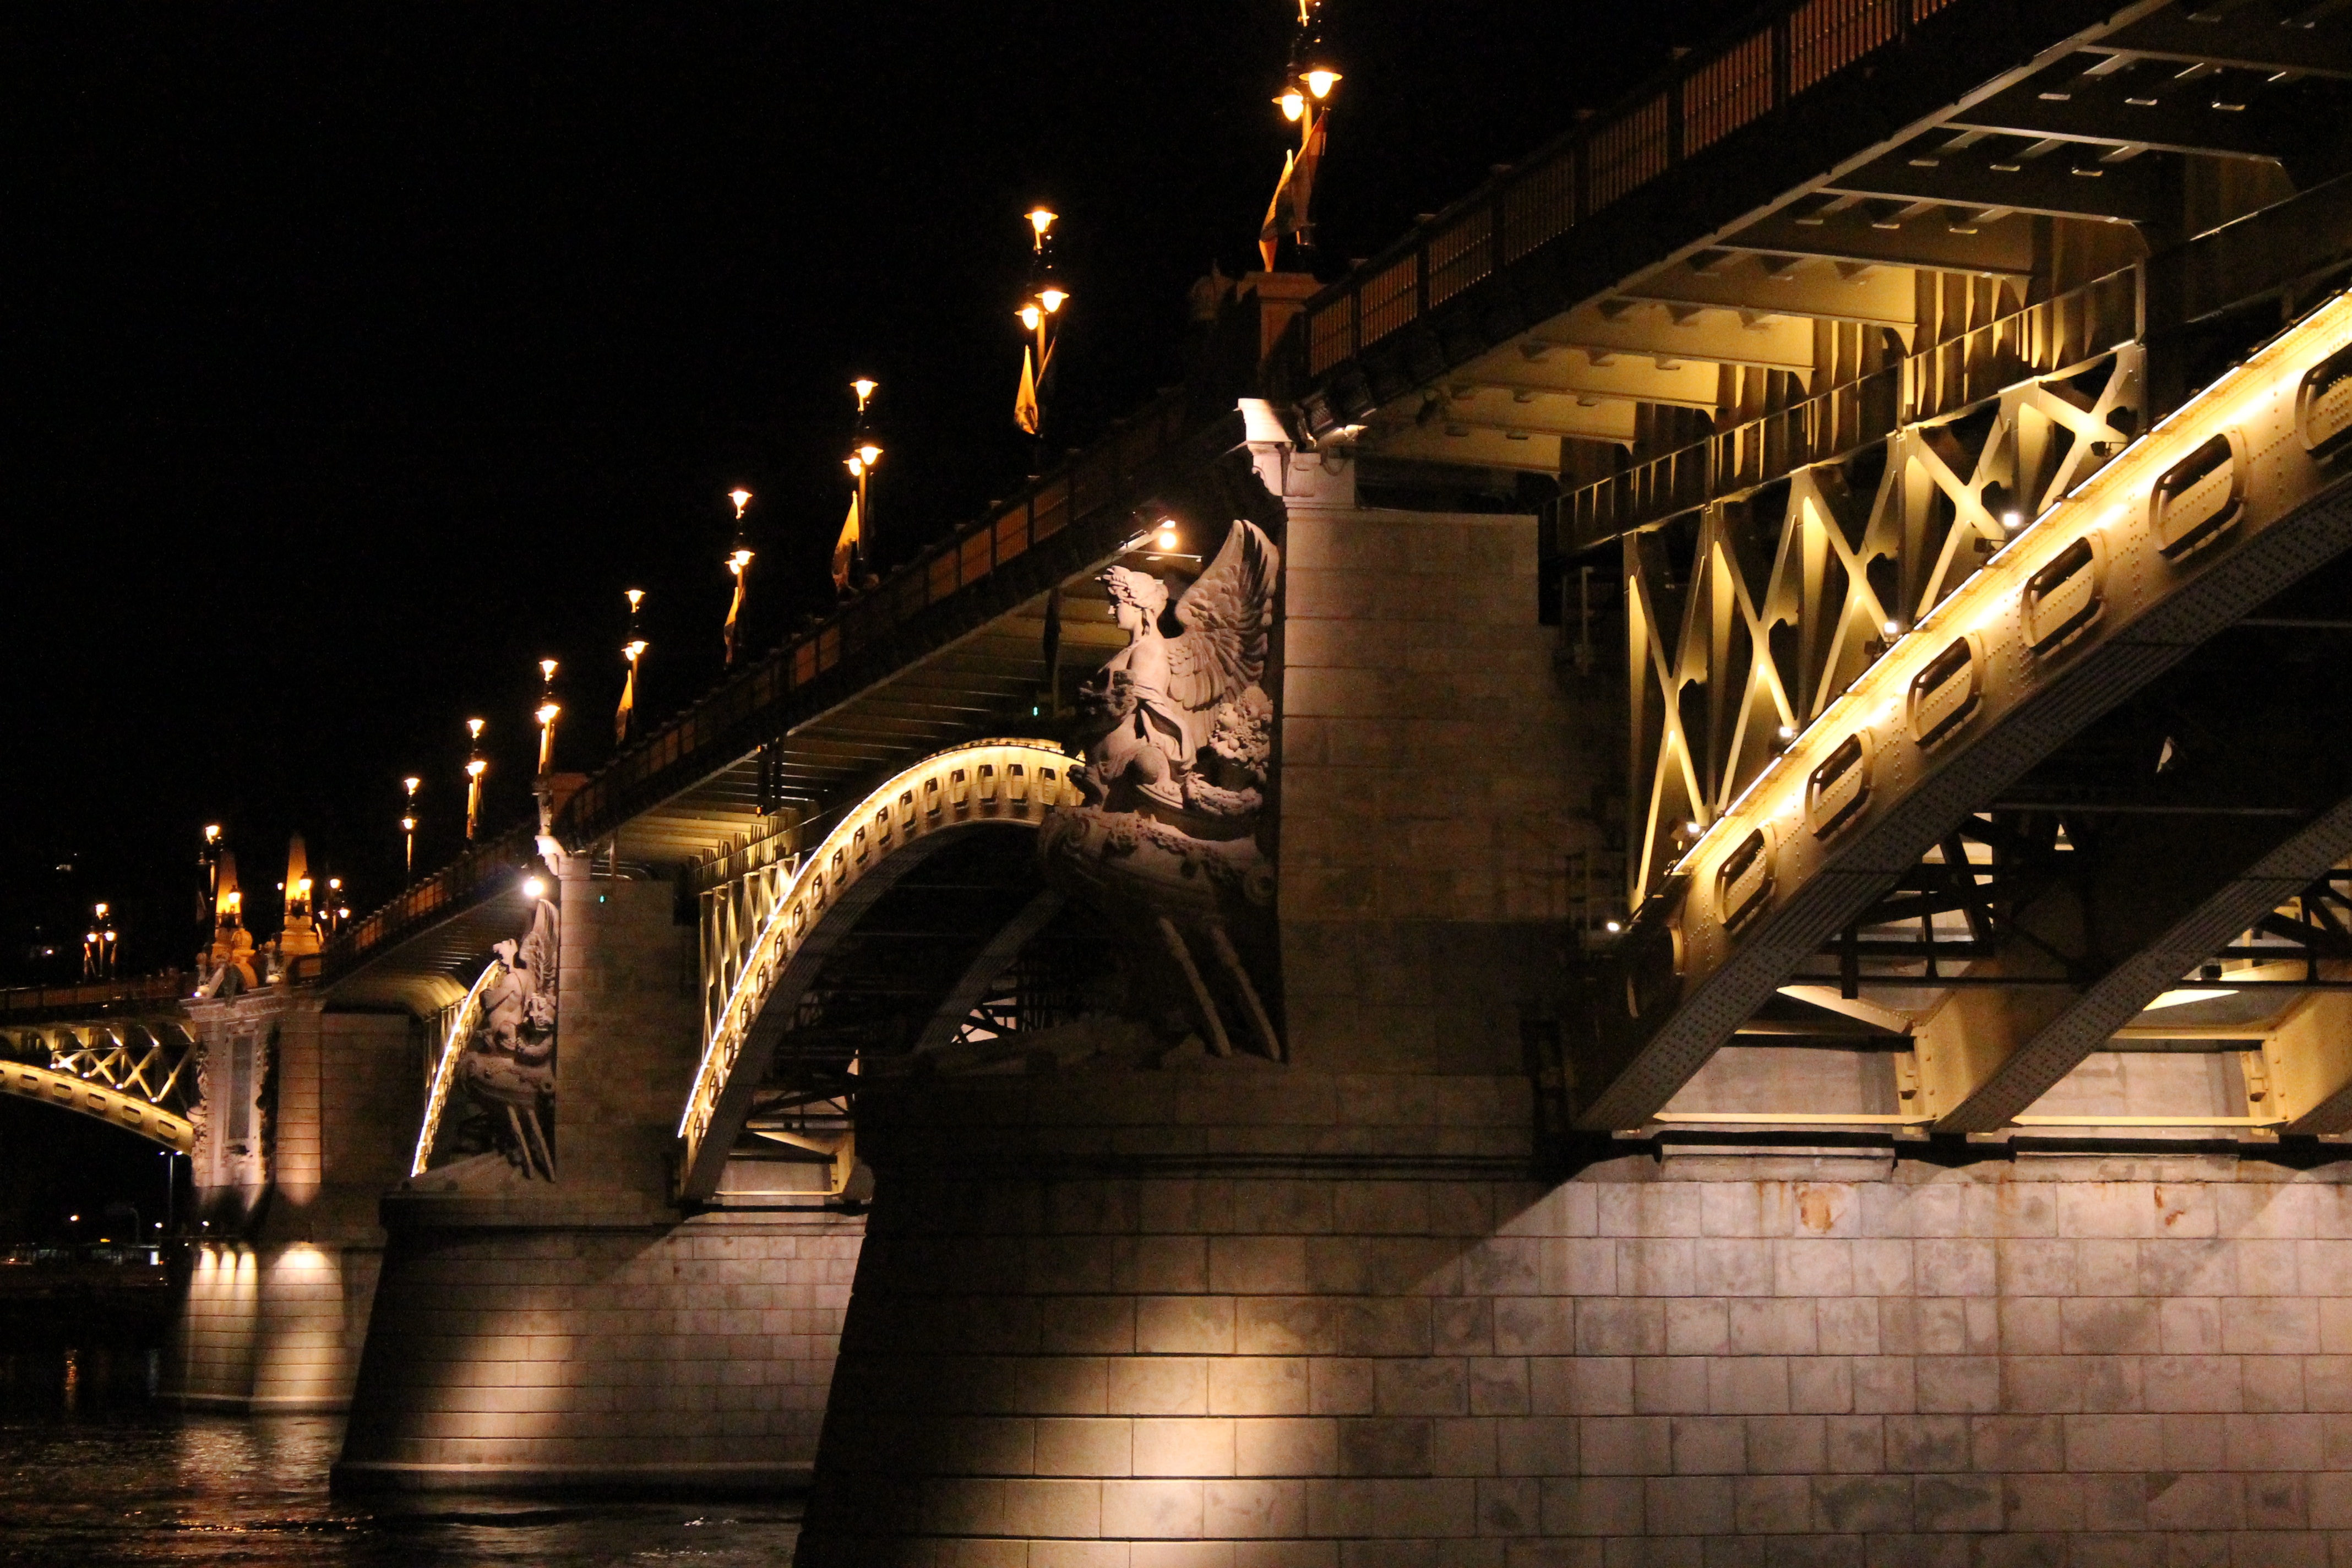
light, architecture, bridge, night, city, evening, darkness, lighting, donut, at night, budapest, margaret, animal lungs